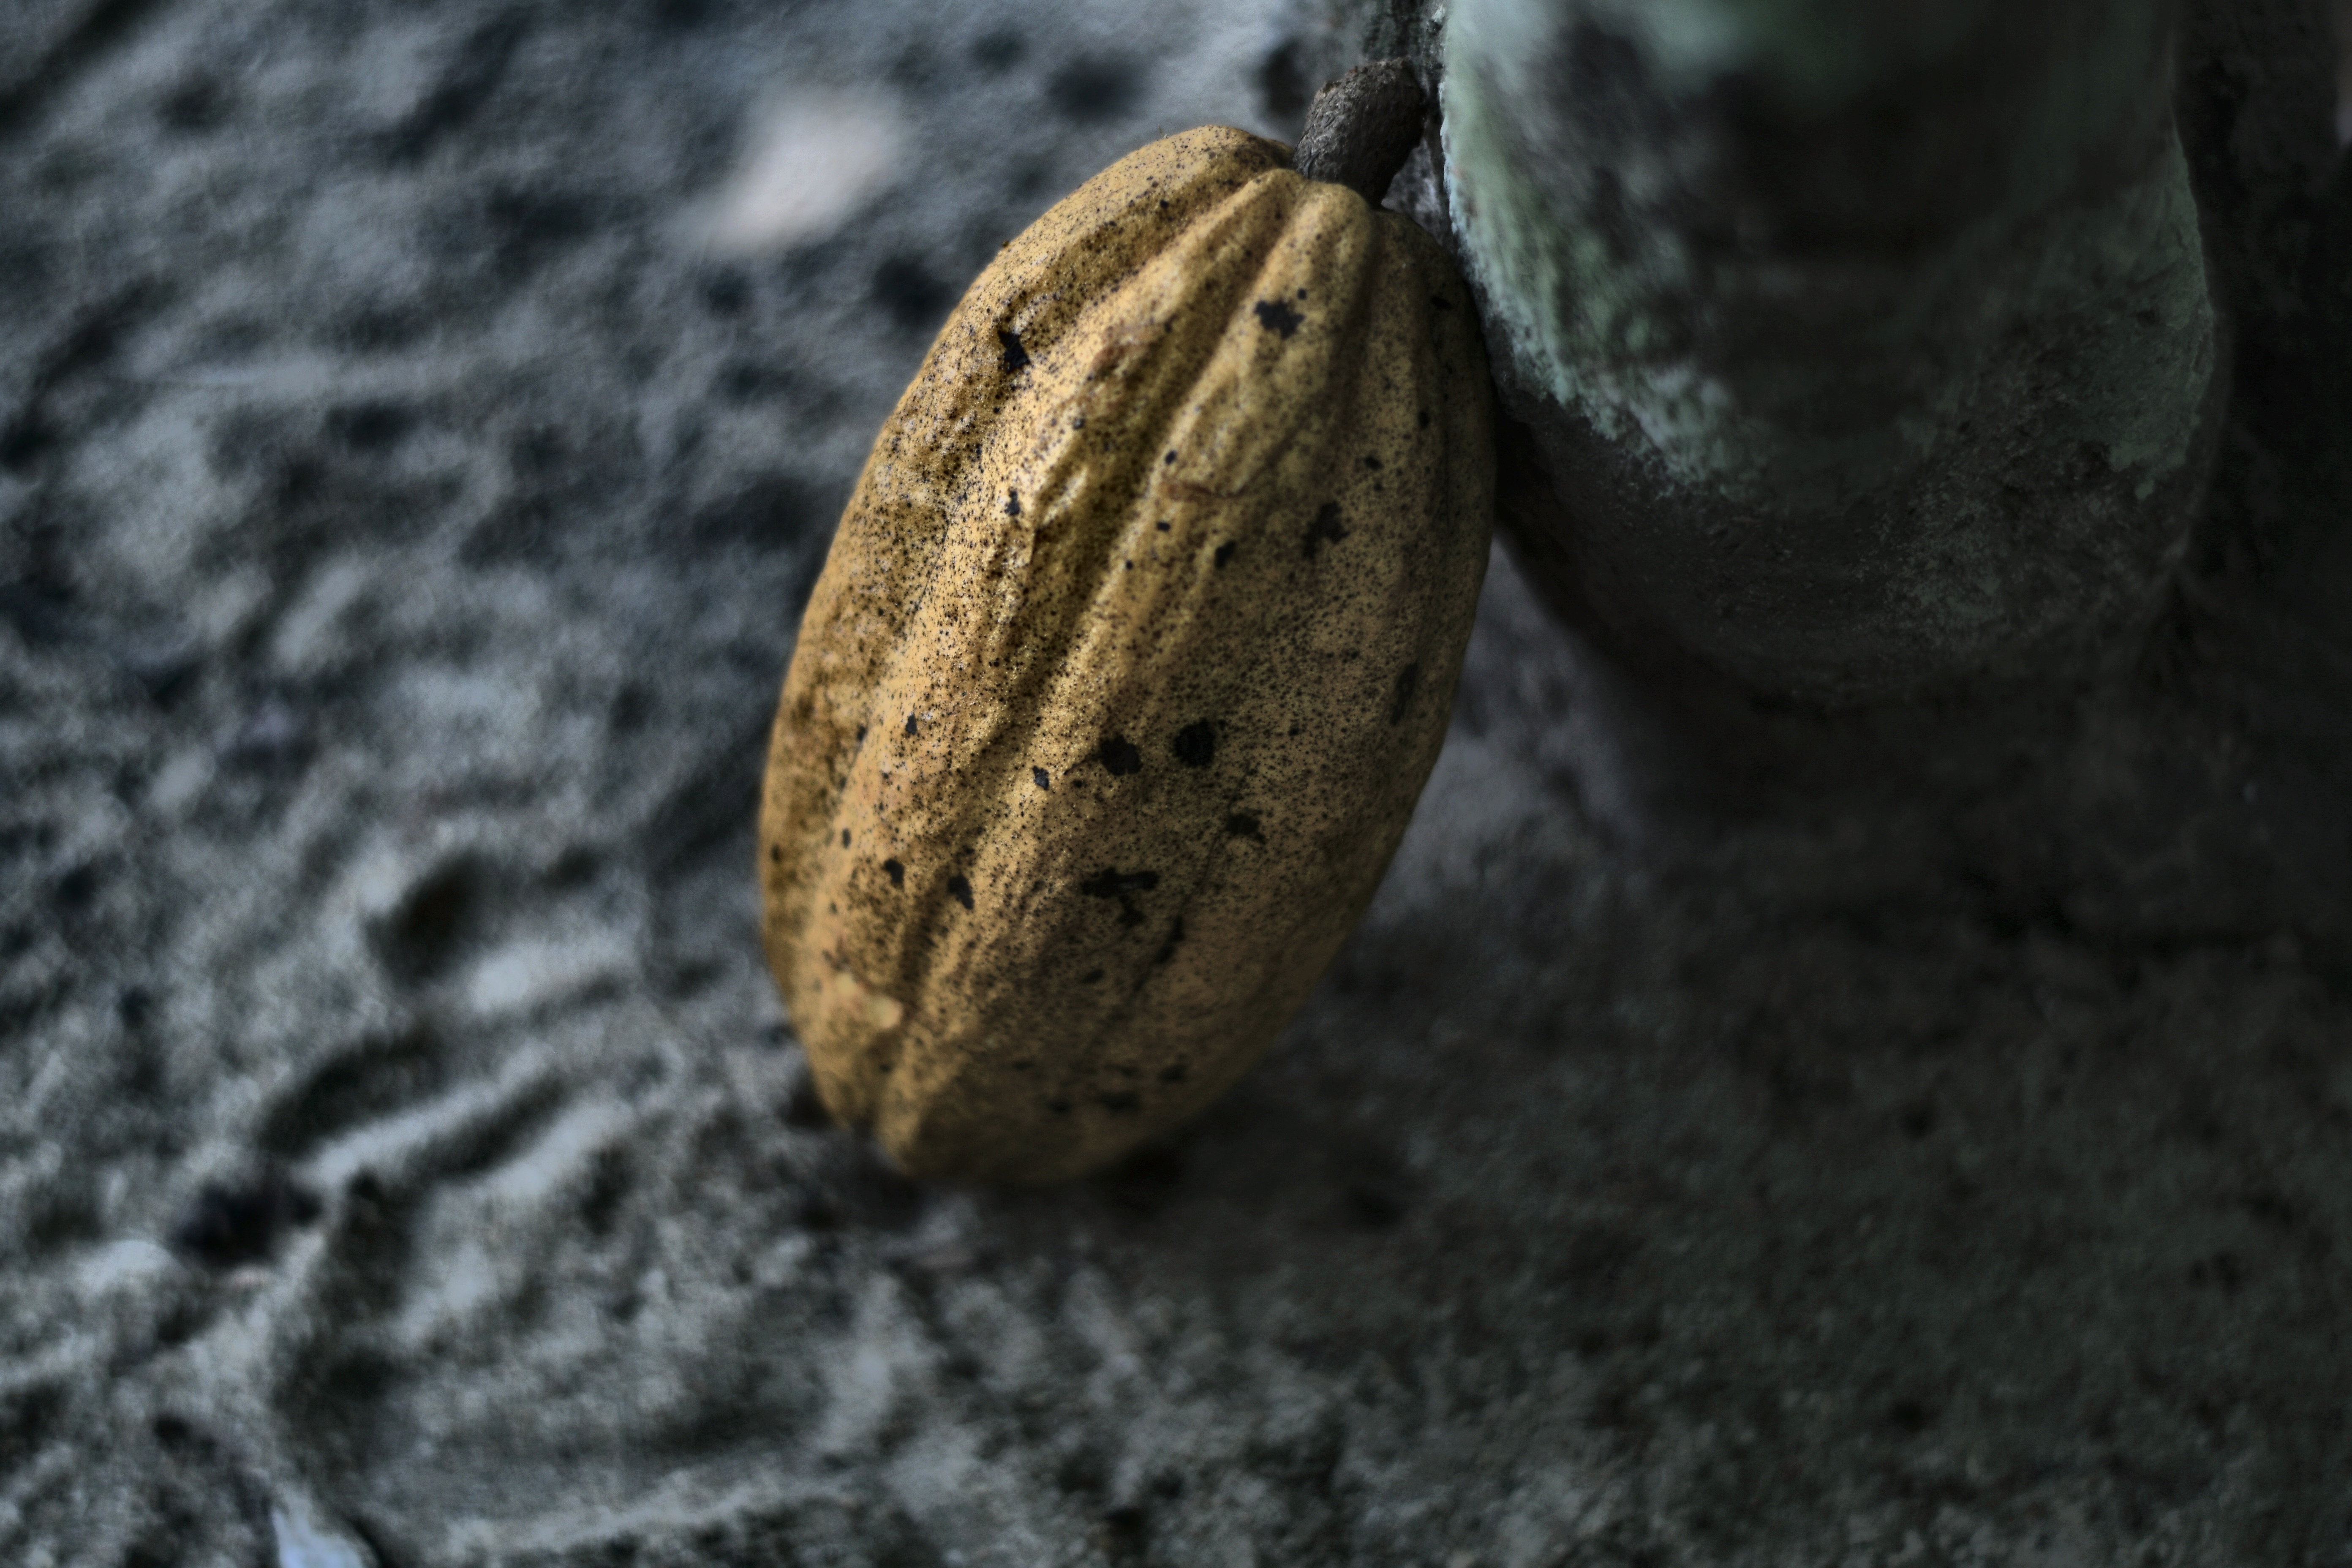
Maturity: mature
Variety: Guiana